Walter Coulson

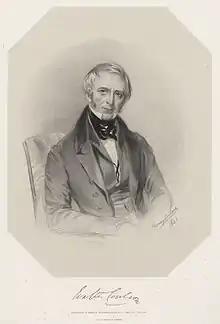
Walter Coulson, 1848 lithograph by Richard James Lane after Fanny Corbaux

He was the second son of Thomas Coulson, master painter in the royal dockyard at Devonport (died in 1845), and Catherine, second daughter of Walter Borlase, surgeon of Penzance, and was born at Torpoint in Cornwall. He acted as amanuensis to Bentham, and obtained a place as parliamentary reporter on the staff of the "Morning Chronicle". James Mill and Francis Place were early friends, and the first writings of John Stuart Mill appeared in "The Traveller" in 1822, then owned by Robert Torrens and edited by Coulson.